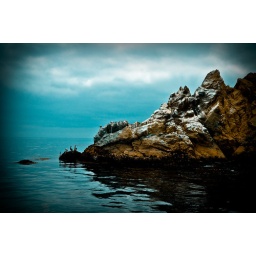
Taken on my glassbottom boat tour the views above the water were better then the ones below haha!